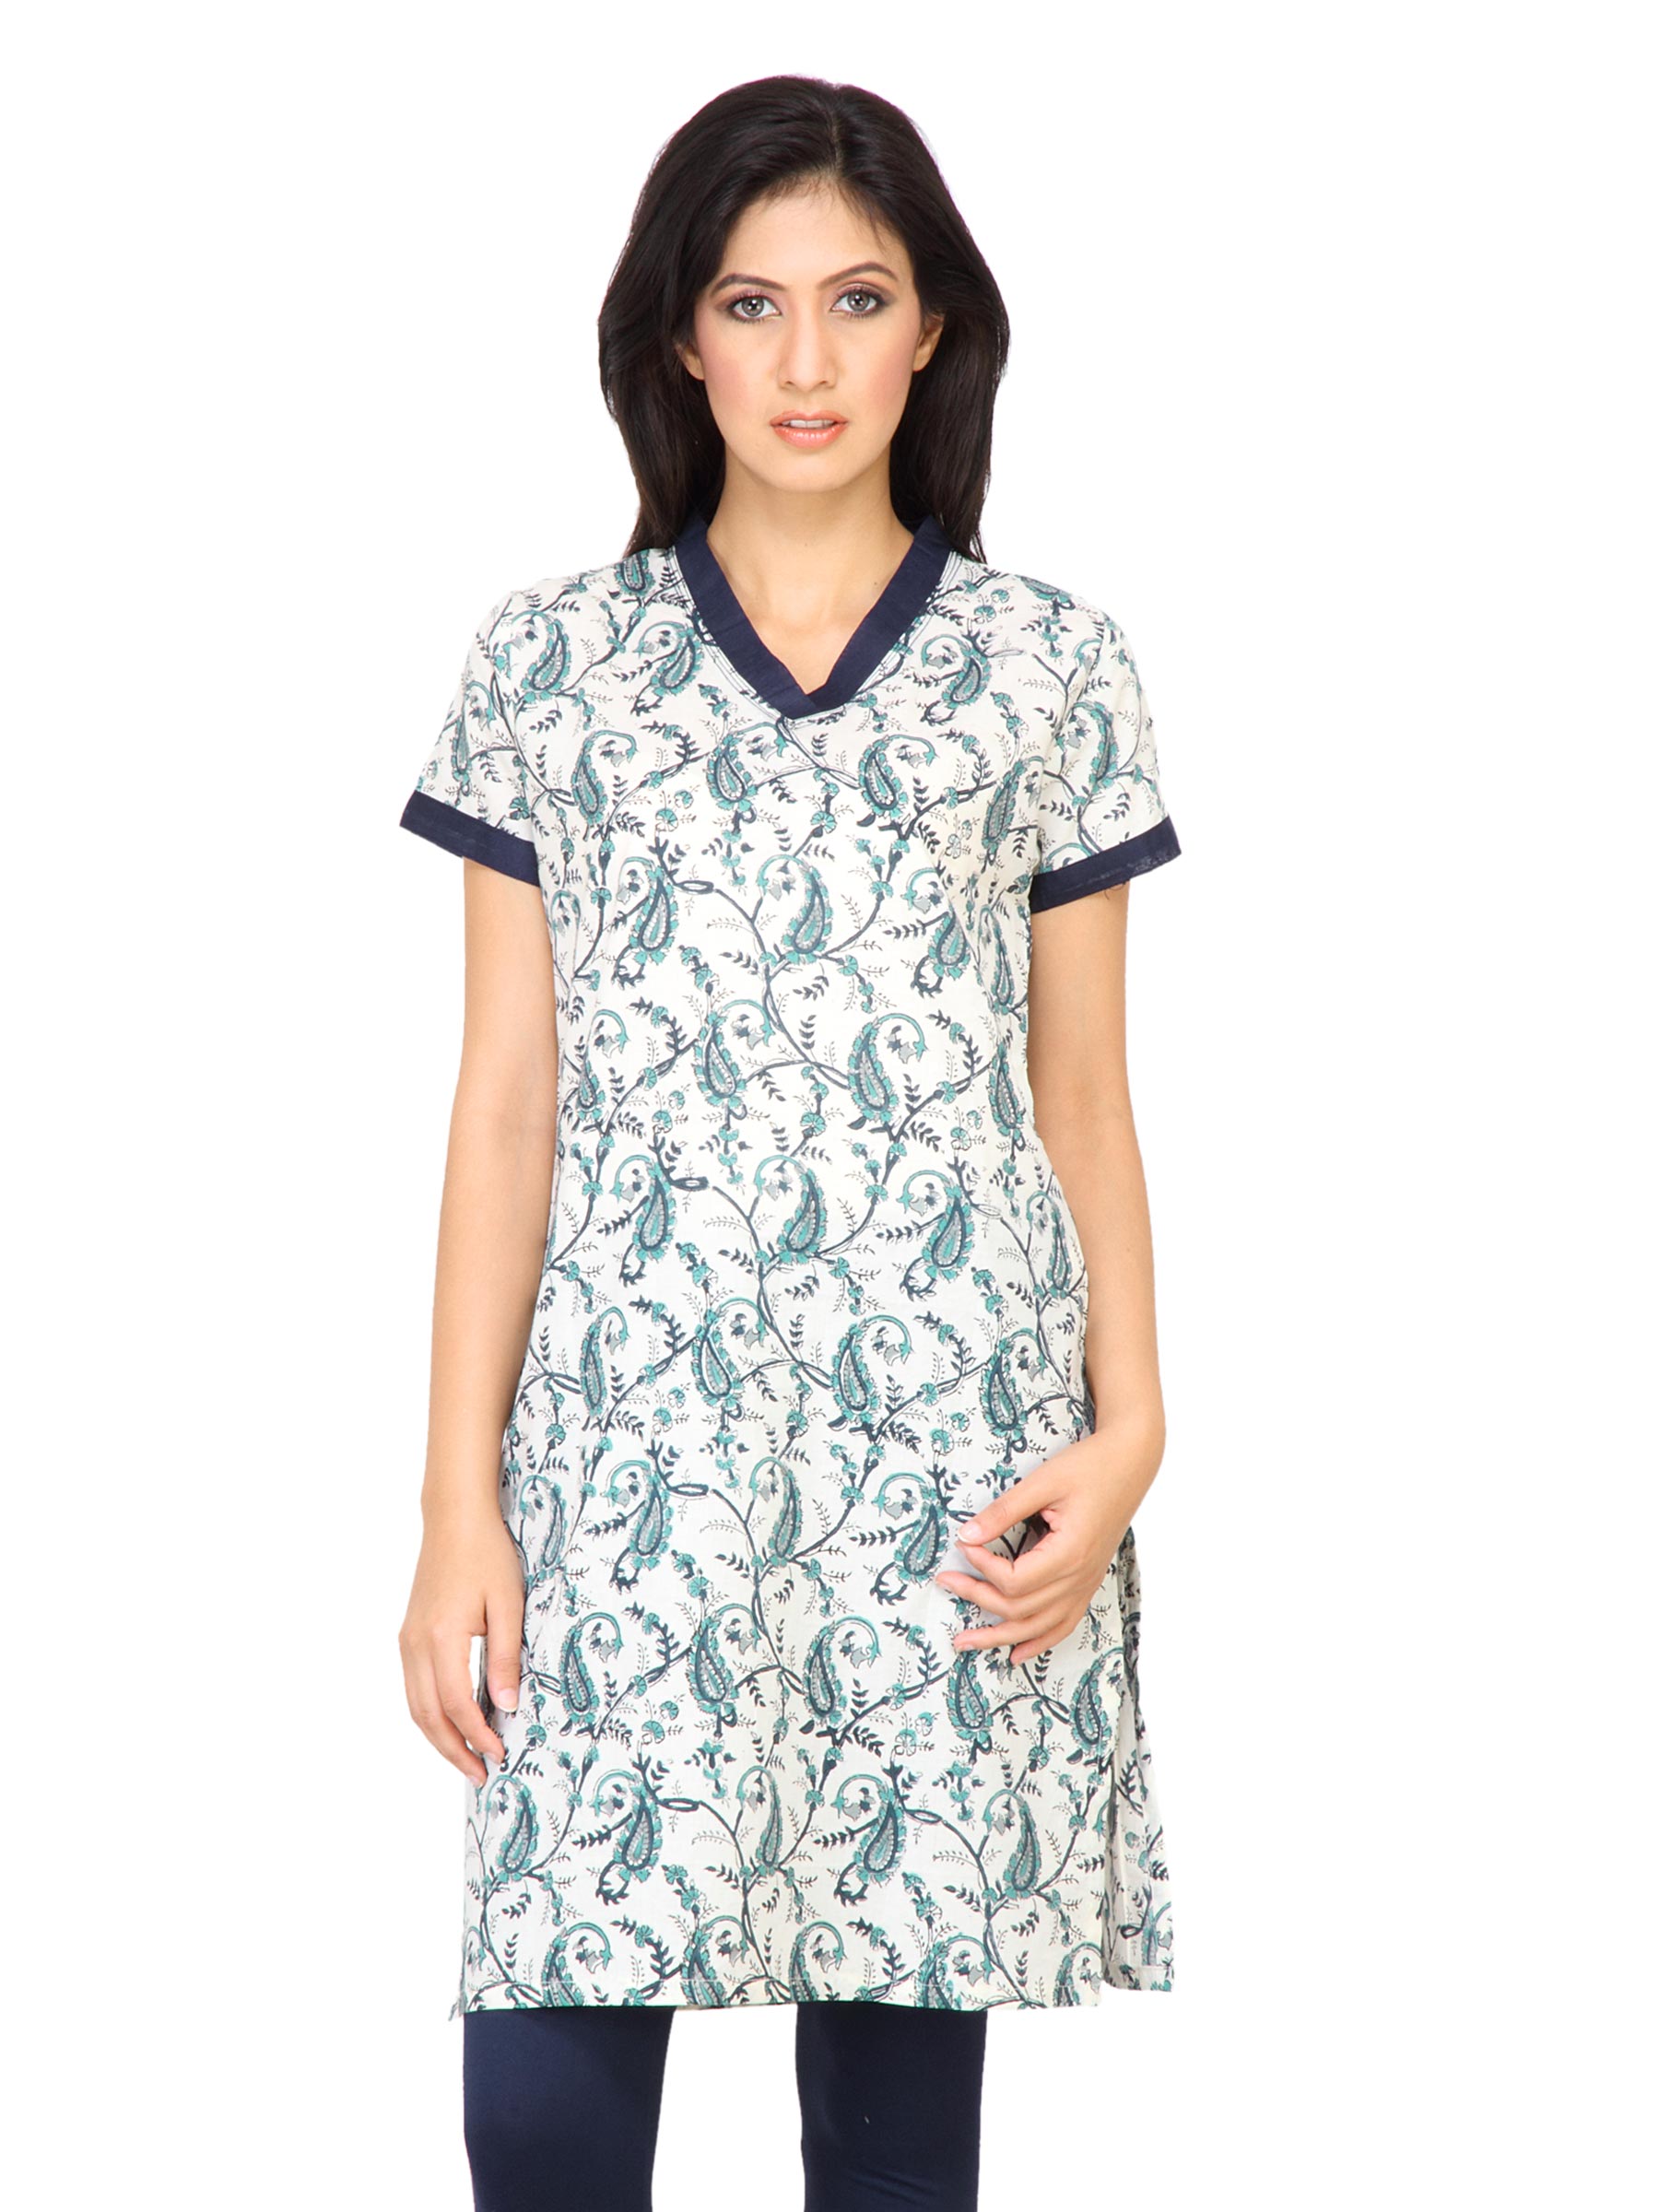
Vishudh Women Floral Print White Kurta
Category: Apparel / Topwear / Kurtas
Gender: Women
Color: White
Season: Fall 2011
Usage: Ethnic